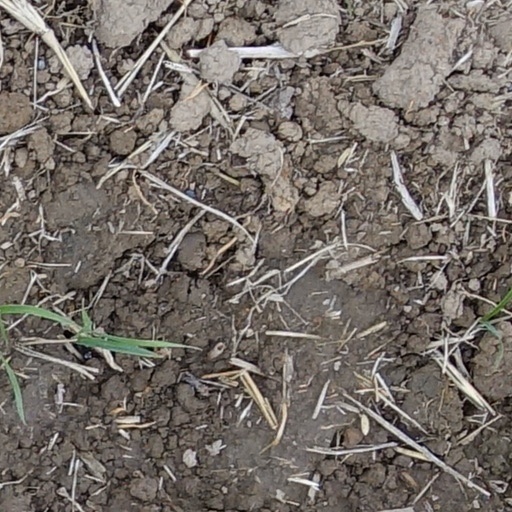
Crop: wheat